Banner of the Stars

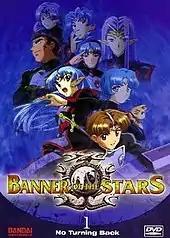
"Banner of the Stars" volume one "No Turning Back" region 1 DVD

Among fans, "Banner of the Stars" is a title used to describe all anime except "Crest of the Stars" (which Hiroyuki Morioka has said was not intended as the main idea of the story, but just an introduction to how Jinto and Lafiel met). Two TV series and an OVA have been released adapting the first three books. Bandai Entertainment released "Banner of the Stars I" and "II" seasons in North America in 2003, and in 2013 Funimation re-licensed the series and released them along with (subtitled-only) "Banner of the Stars III" in a 2018 DVD compilation. On December 25, 2019, "Banner of the Stars" along with "Crest of The Stars" was released on Blu-ray in Japan.